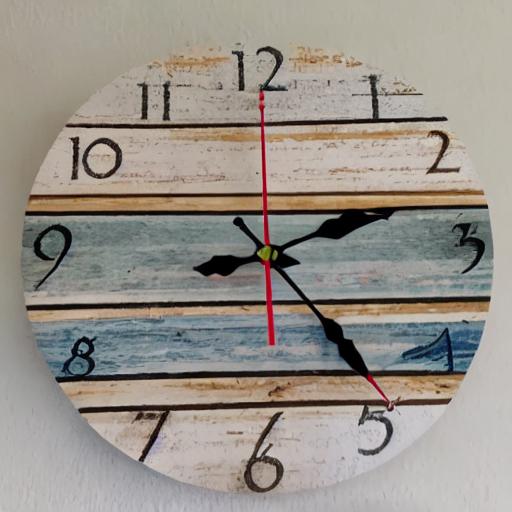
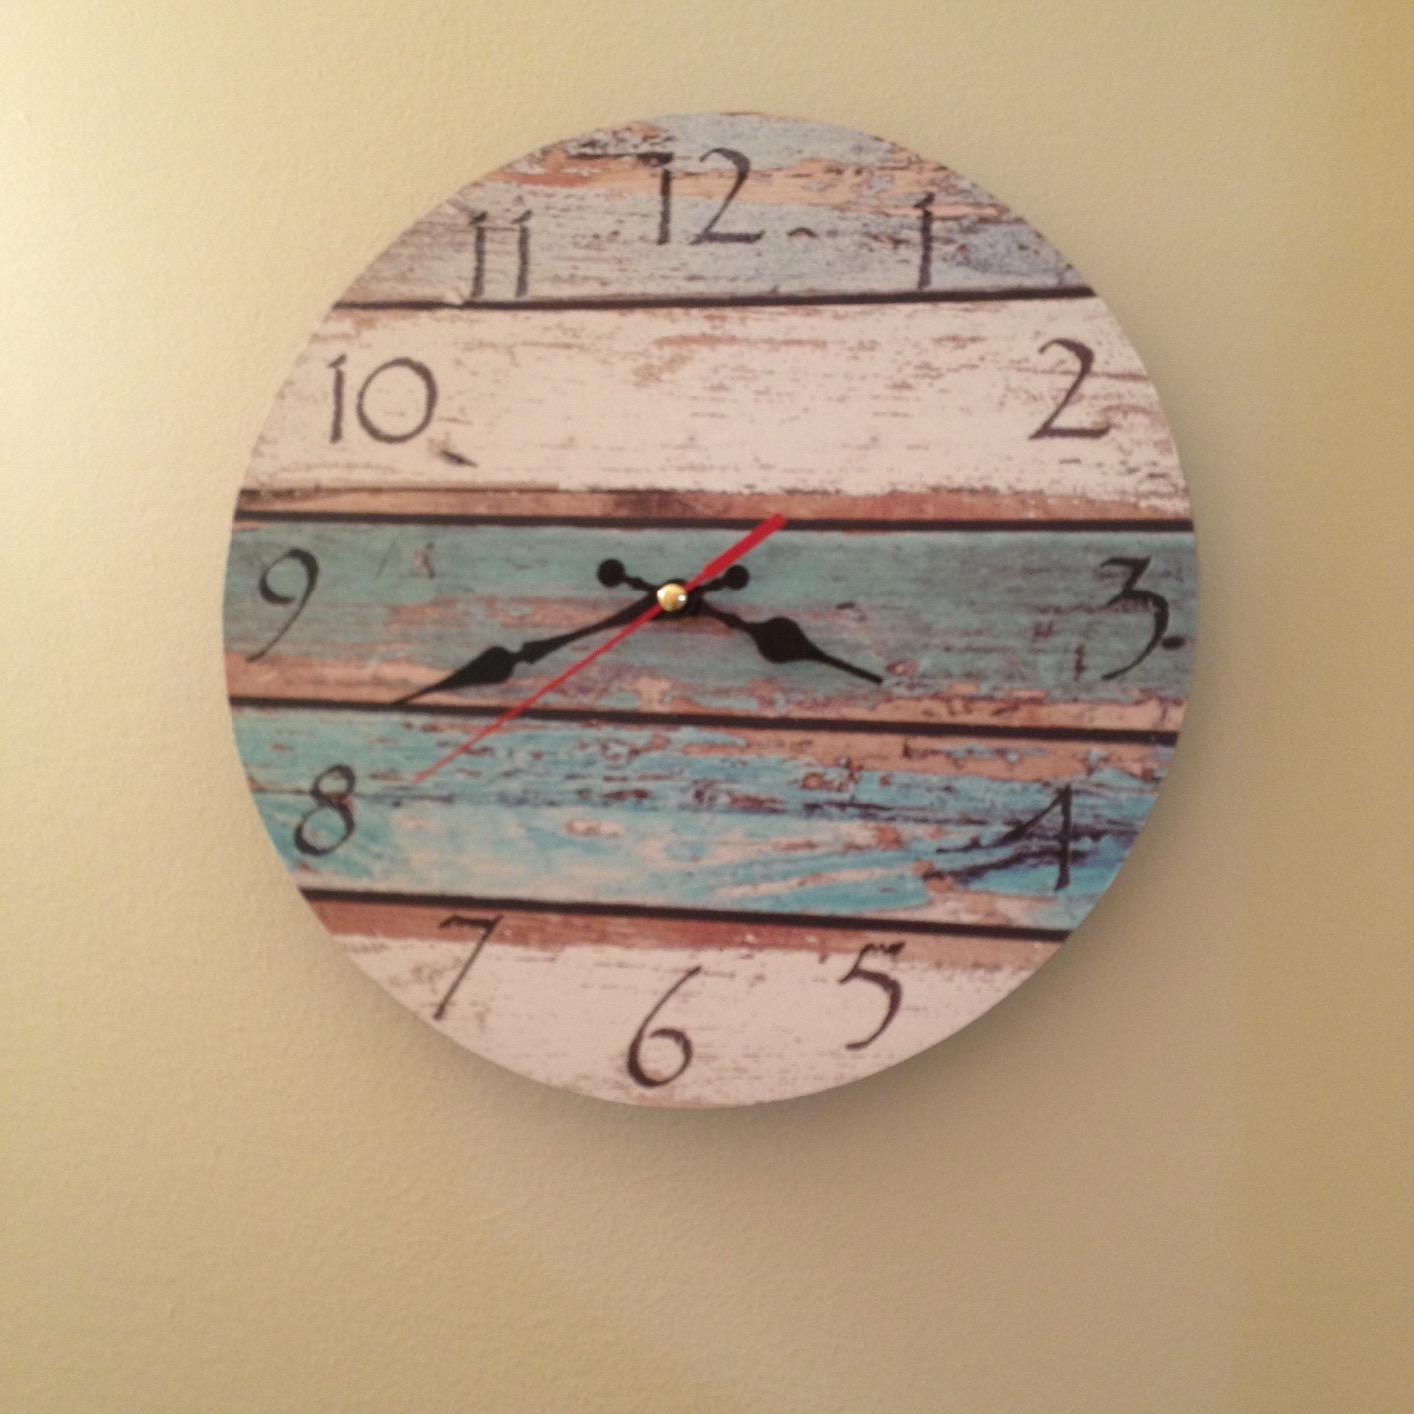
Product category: clock
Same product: no